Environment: real
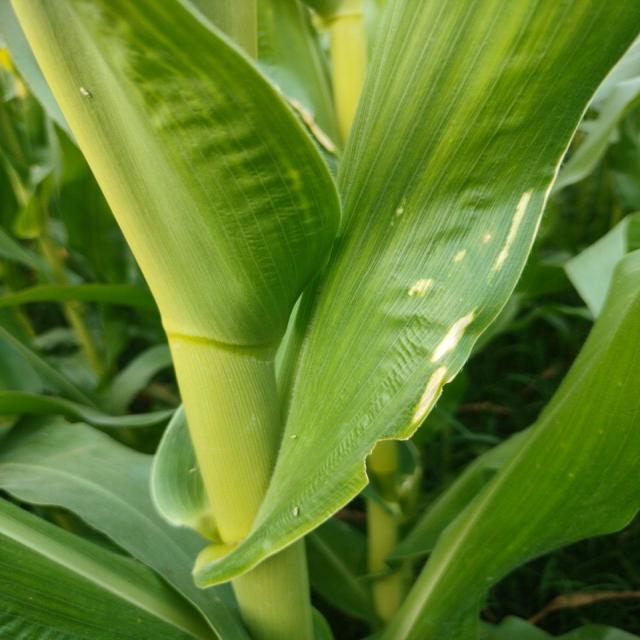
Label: northern_corn_leaf_blight